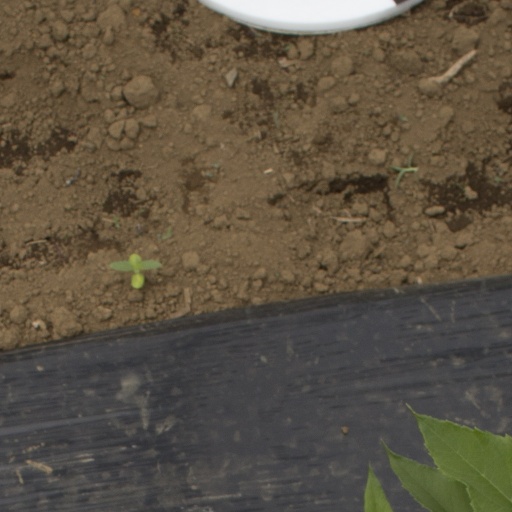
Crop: Jerusalem artichoke